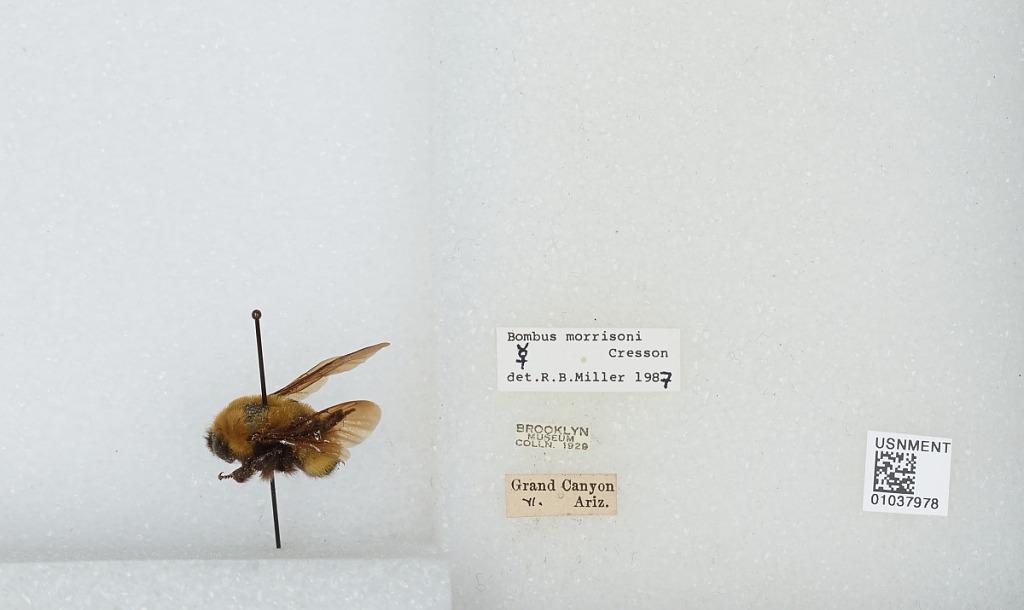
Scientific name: Bombus (Separatobombus) morrisoni Cresson
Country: United States
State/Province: Arizona
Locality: Grand Canyon
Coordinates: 36.3, -112.6
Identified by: Miller, R. B.